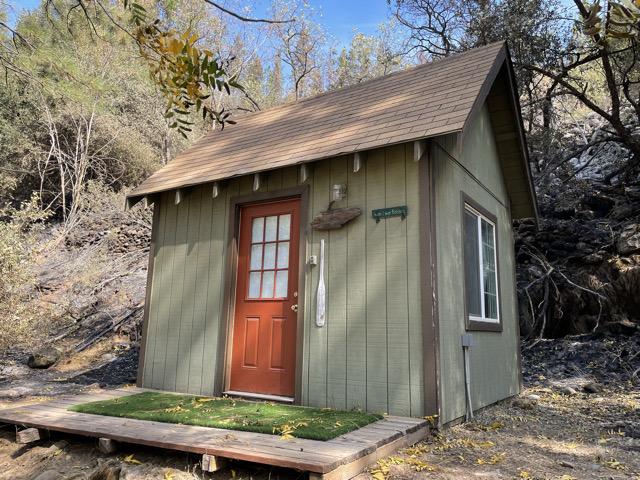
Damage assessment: no_damage